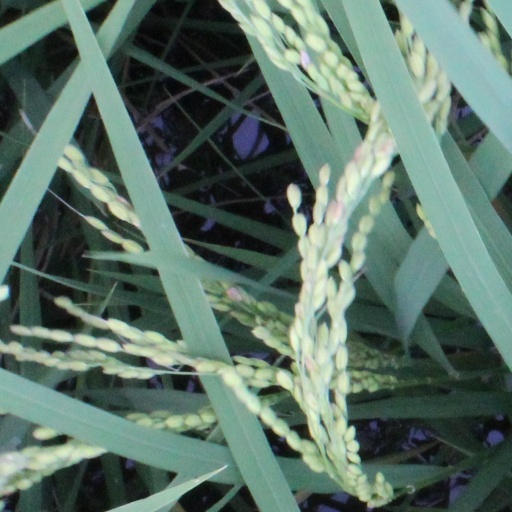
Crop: rice